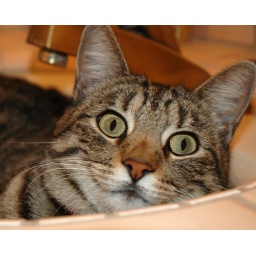
Niiebors cat in bathroom sink